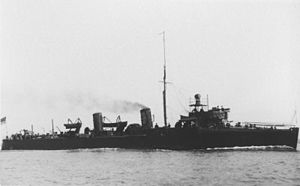
Liste over skibe bygget hos John I. Thornycroft & Company, Chiswick / Skibe og både
Dette er en liste over skibe bygget af John I. Thornycroft & Company på værftet i Chiswick, England. Produktionen af større skibe flyttede til værftet i Woolston i 1904 og produktionen i Chiswick ophørte i 1909.